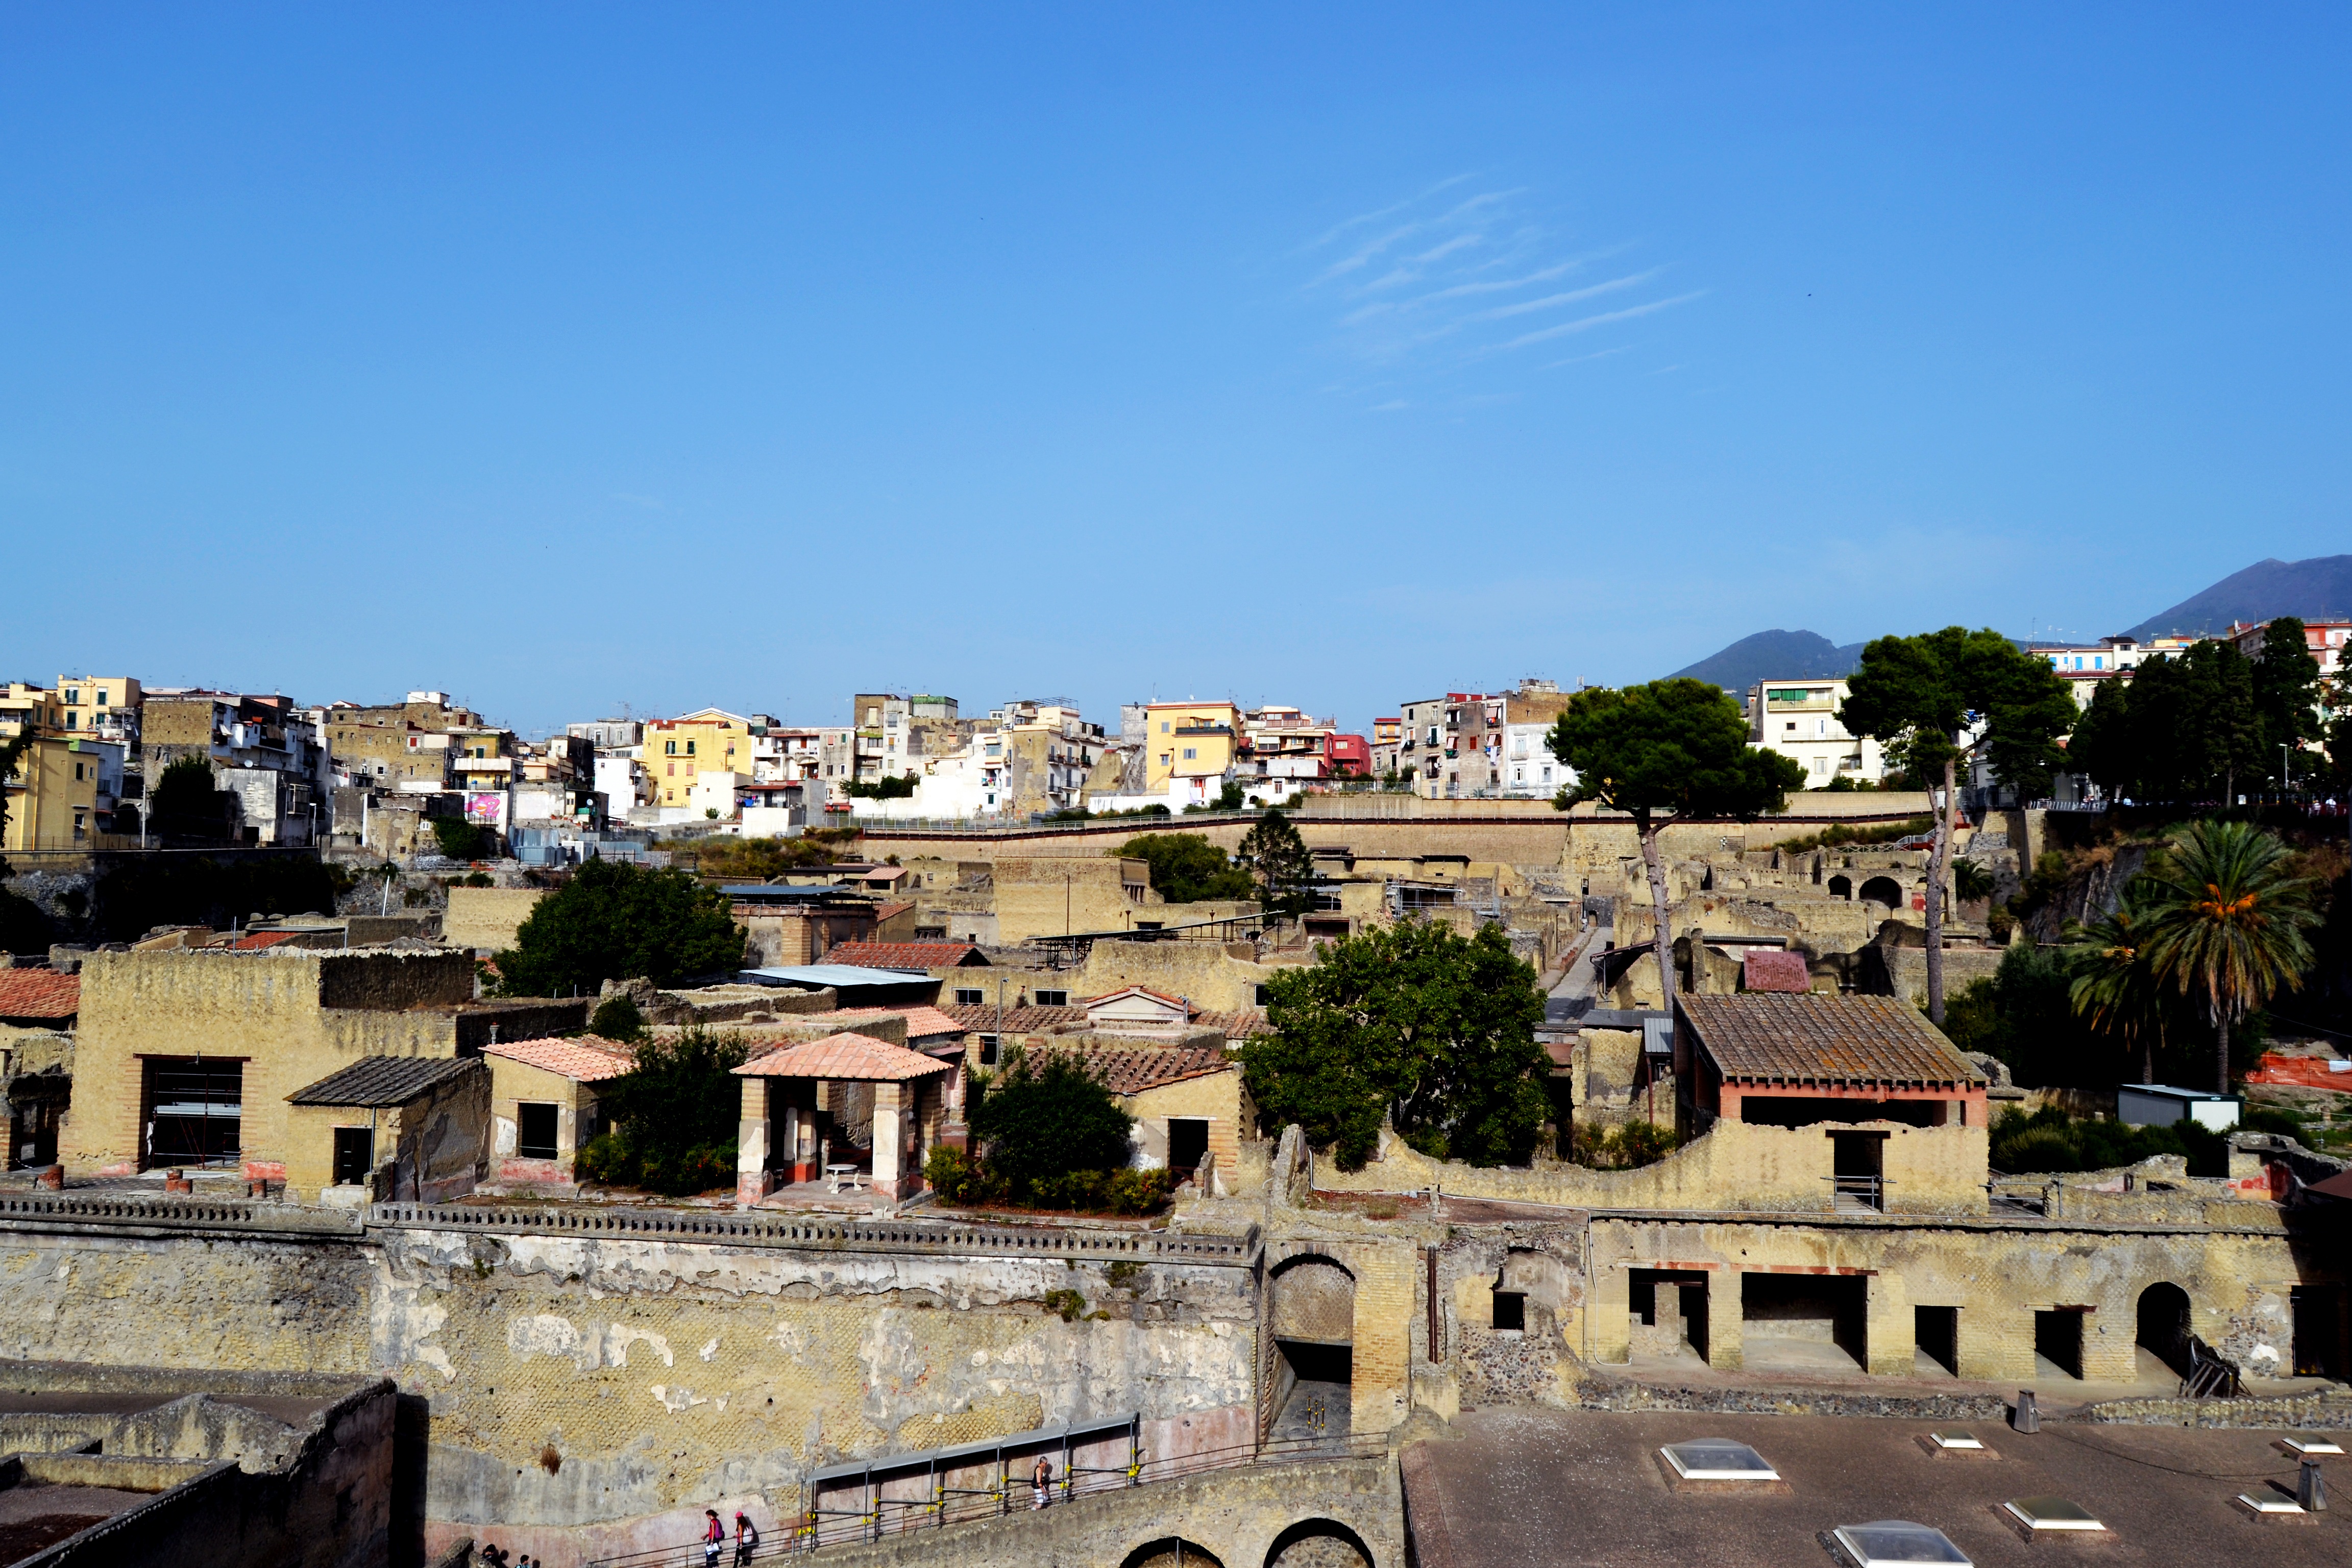
town, palace, city, monument, cityscape, panorama, vacation, travel, village, plaza, tourism, town square, neighbourhood, ancient history, residential area, human settlement, herkul neum, flooded city, excavations italy